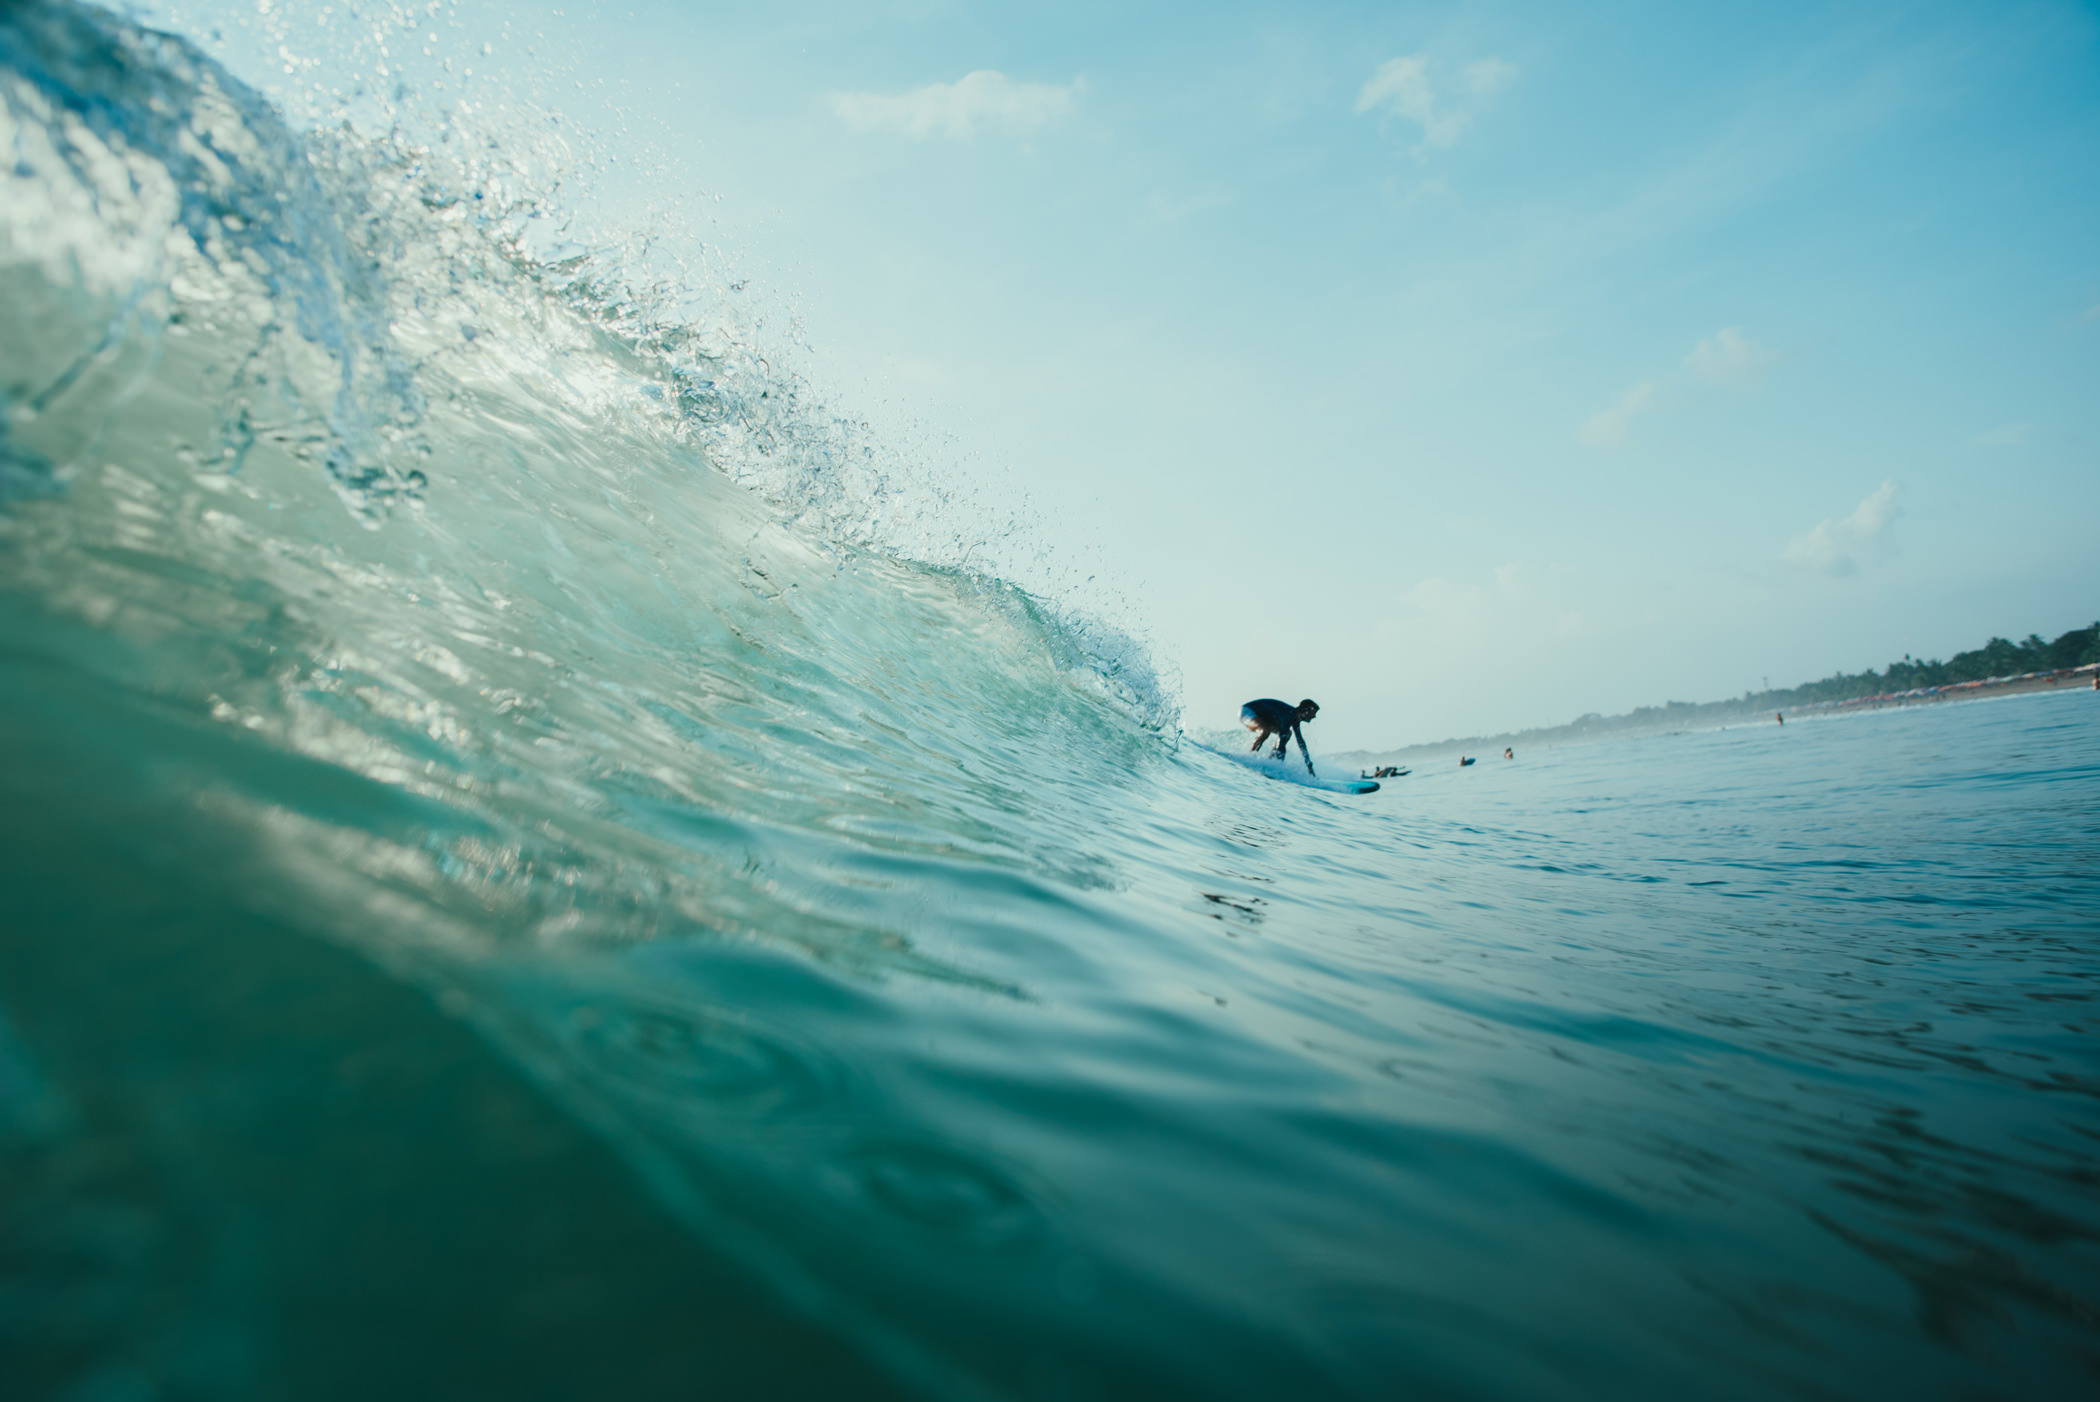
wave, water, ocean, blue, sky, sea, surfing, wind wave, boardsport, surface water sports, bodyboarding, skimboarding, tide, cloud, landscape, beach, Surfing Equipment, surfboard, wetsuit, coast